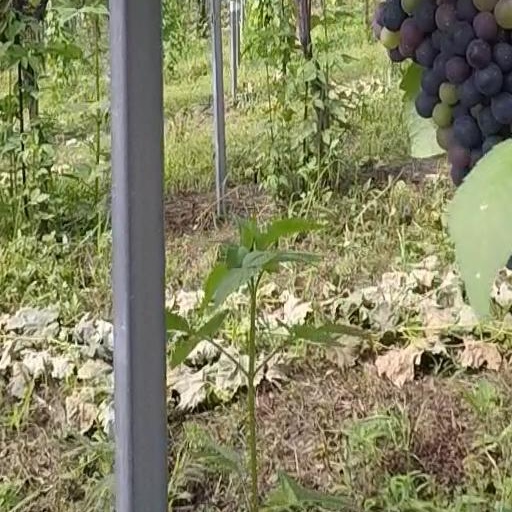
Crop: grape